The Greater Claim

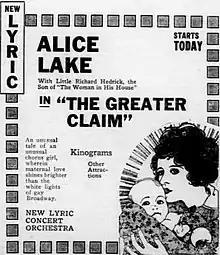
Newspaper advertisement

The Greater Claim is a 1921 American silent drama film directed by Wesley Ruggles and starring Alice Lake and Jack Dougherty. It was produced and distributed by the Metro Pictures Company.